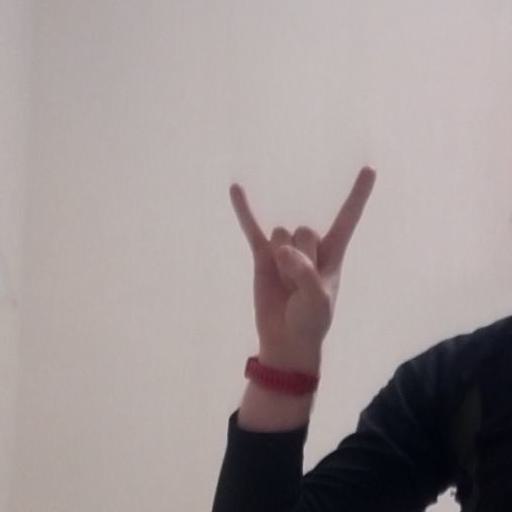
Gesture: rock